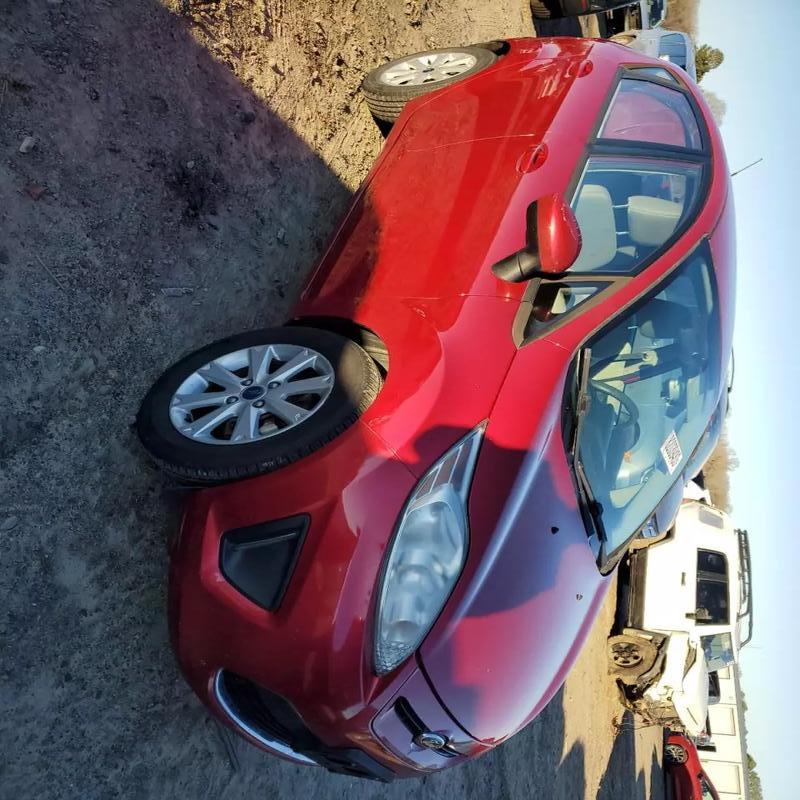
Aucun dommage détecté.
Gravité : aucun